Graduados, historias que no se olvidan

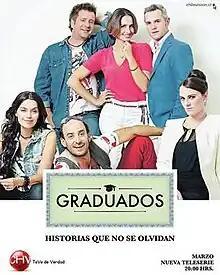
Clockwise from top left: Andrés Jalifa (Marcial Tagle), María Laura Falsetti (Fernanda Urrejola), Pablo Flores (Ricardo Fernández), Patricia Rojas (Bárbara Ruiz-Tagle), Francisco "Tuca" Allende (Cristian Carvajal), Verónica Sarmiento (Elvira Cristi)

Graduados, historias que no se olvidan is a 2013 Chilean telenovela, a remake of the 2012 Argentine telenovela "Graduados". It was aired by Chilevisión, and the man actors are Marcial Tagle, Fernanda Urrejola, Ricardo Fernández and Bárbara Ruiz-Tagle.